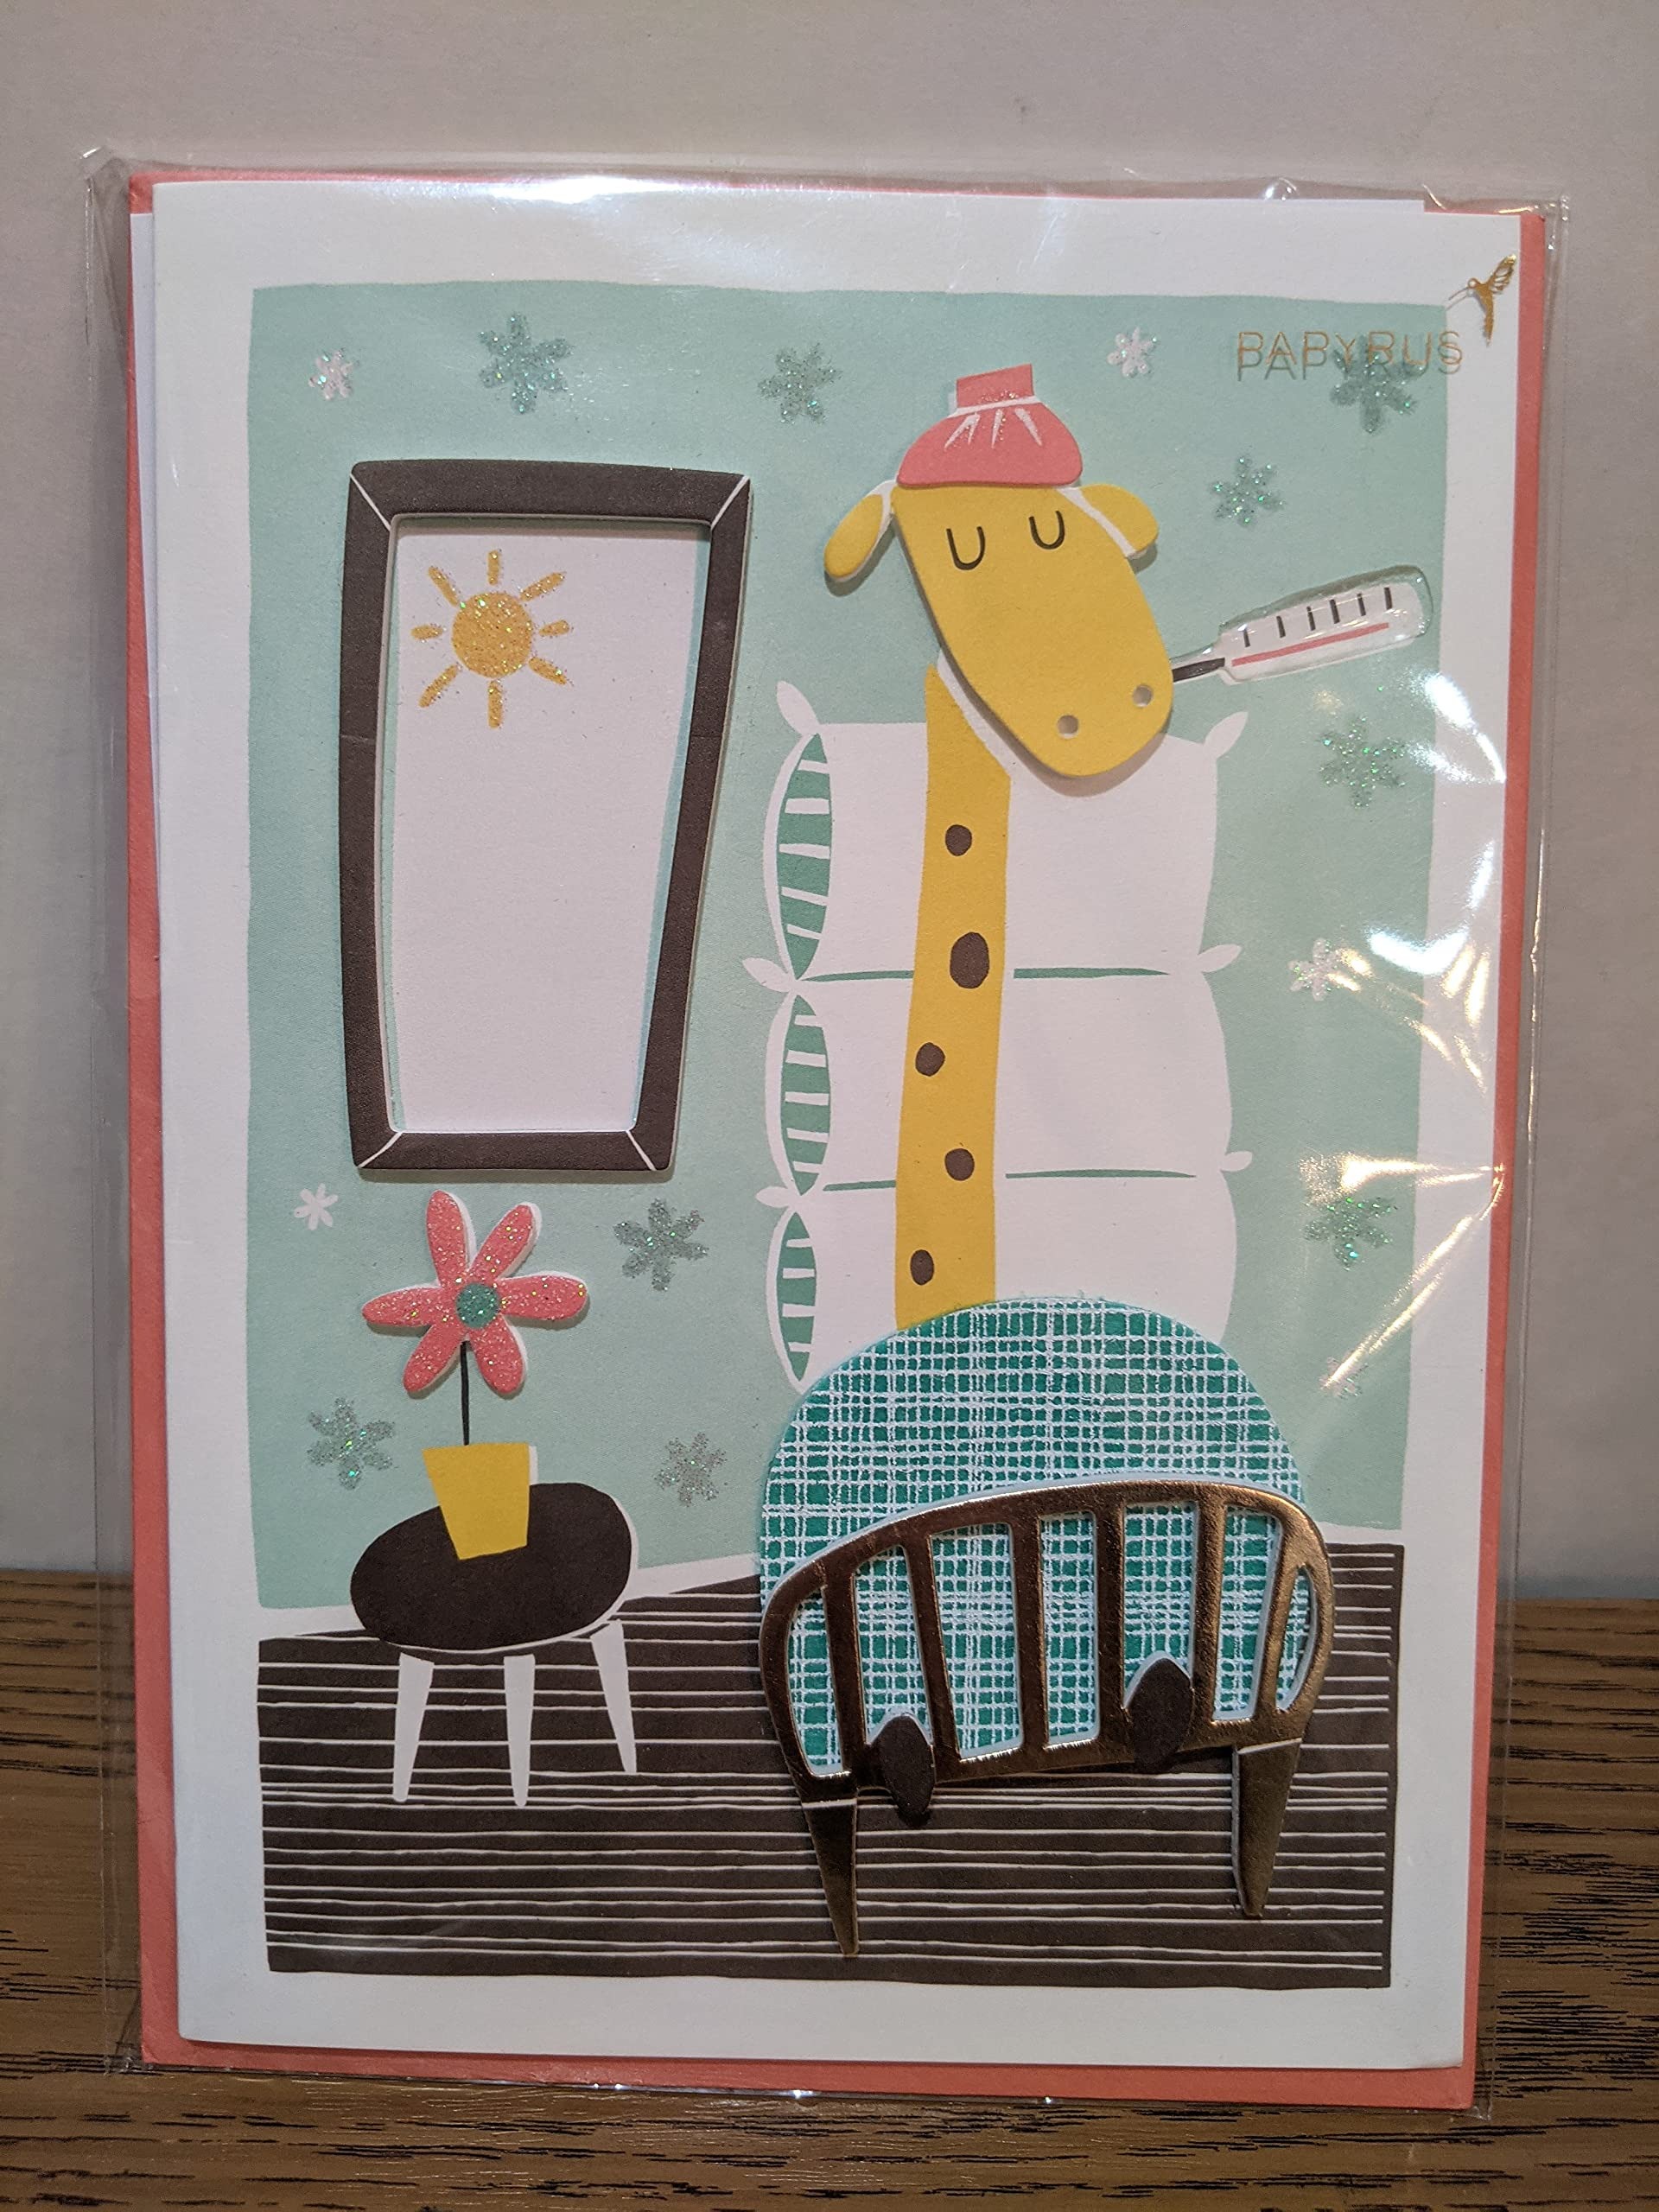
Item Name: Papyrus Get Well Greeting Card, 1 EA
Bullet Point 1: Sentiment Inside: rest UP and get well soon
Bullet Point 2: Measures approximately 7" x 5"
Product Description: Papyrus get well soon card
Value: 1.0
Unit: Count

Price: 15.99